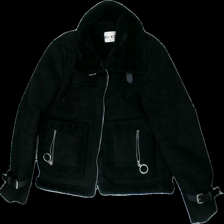
View: front
Type: Outerwear
Category: Ladies
Brand: Na-Kd
Colors: Black
Material: 100% poly
Cut: Regular
Size: 40
Season: All
Stains: Minor
Price range: <50
Recommended usage: Export